Nieuw-Herlaer Castle

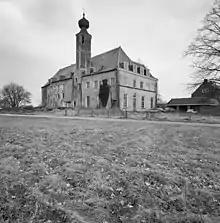
Nieuw-Herlaer in 1997

During the first phases of the Eighty Years' War, the castle became the property of Maria and Anna Proening van Deventer, who had both become Catholic again. Maria would bring her half to the family Van den Broeck / Pybes d'Adema and successors. Anna would bring her half to the Van Honselaer's and later Van Gerwen's. The split in ownership continued for over a century and was probably quite detrimental to the castle.